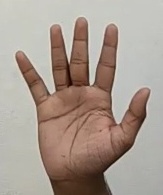
ASL sign: 5